List of UK Rock & Metal Singles Chart number ones of 2017

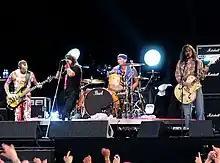
"Can't Stop" by Red Hot Chili Peppers was the longest-running number one single of 2016, spending 20 weeks atop the chart.

The UK Rock & Metal Singles Chart is a record chart which ranks the best-selling rock and heavy metal songs in the United Kingdom. Compiled and published by the Official Charts Company, the data is based on each single's weekly physical sales, digital downloads and streams. In 2017, there were 16 singles that topped the 52 published charts. The first number-one of the year was "Christmas Time (Don't Let the Bells End)" by The Darkness, which spent the last two weeks of 2016 and the first week of 2017 atop the chart. The final number-one single of the year was also "Christmas Time (Don't Let the Bells End)", which spent the last three weeks atop the chart.